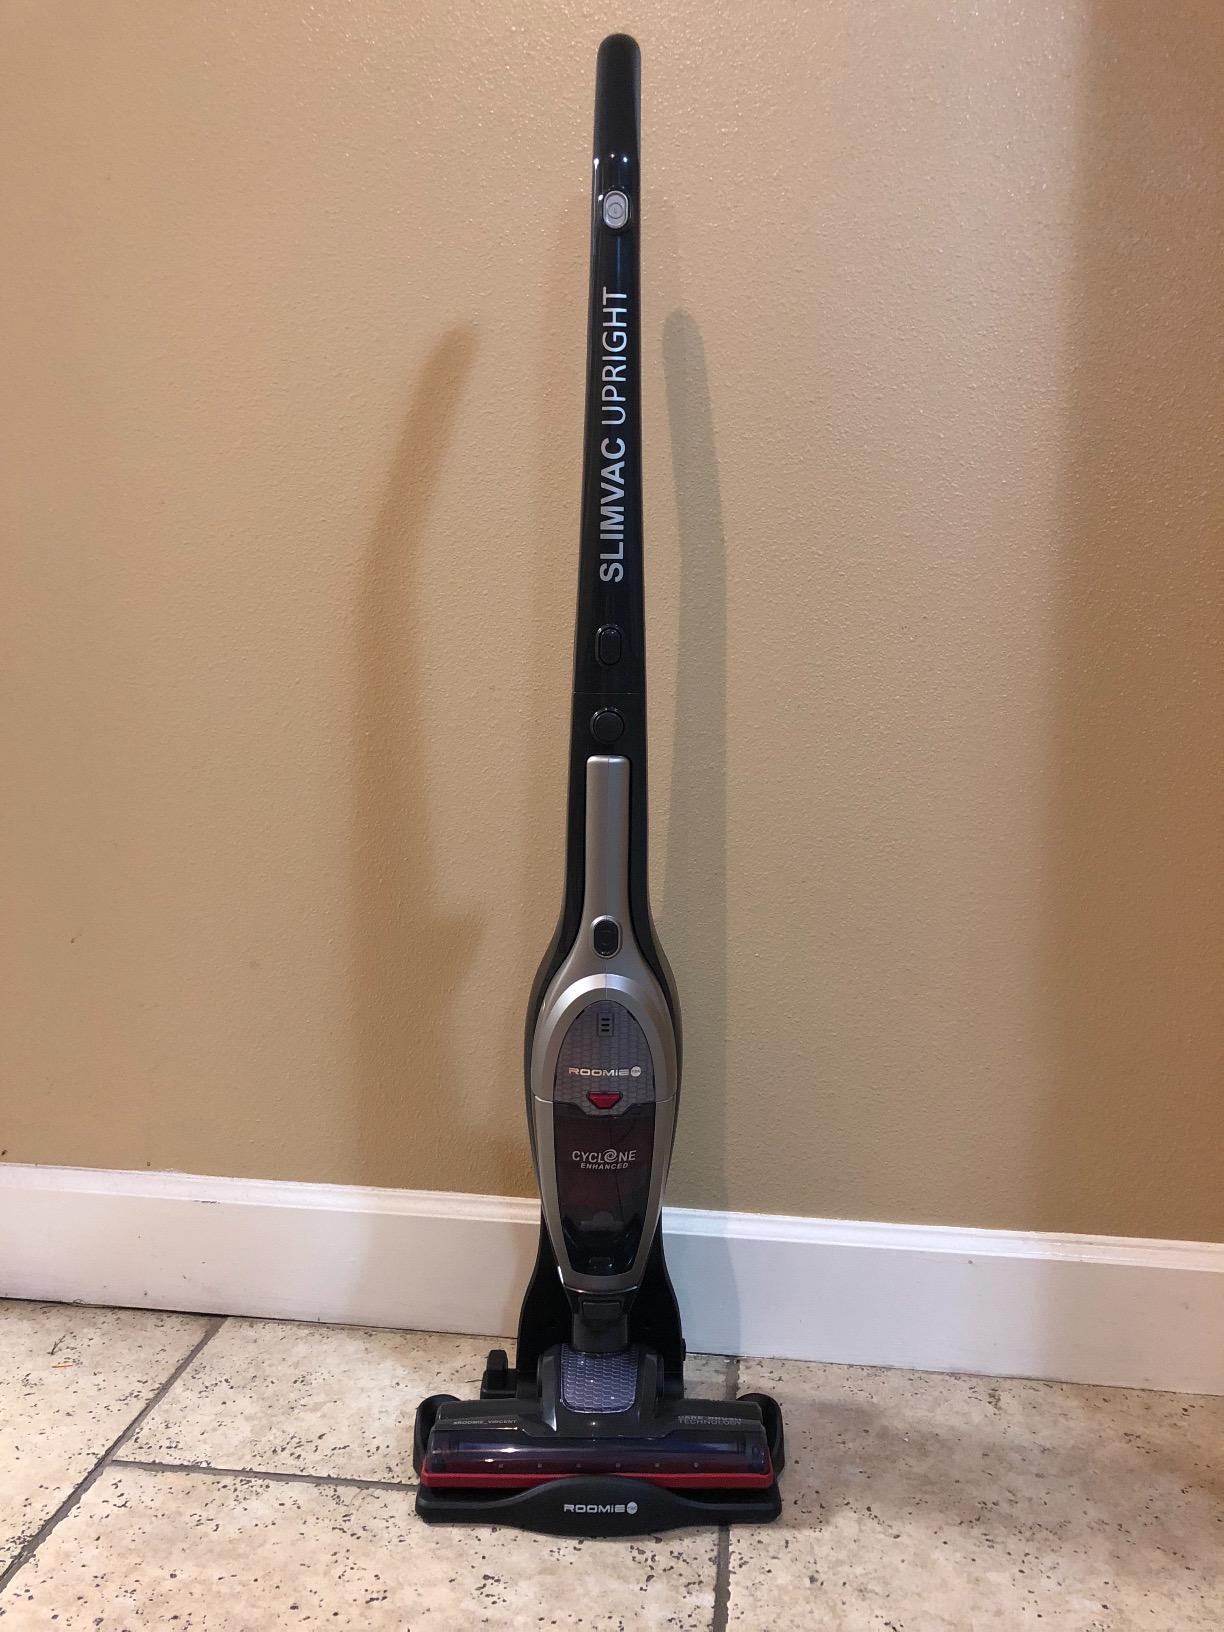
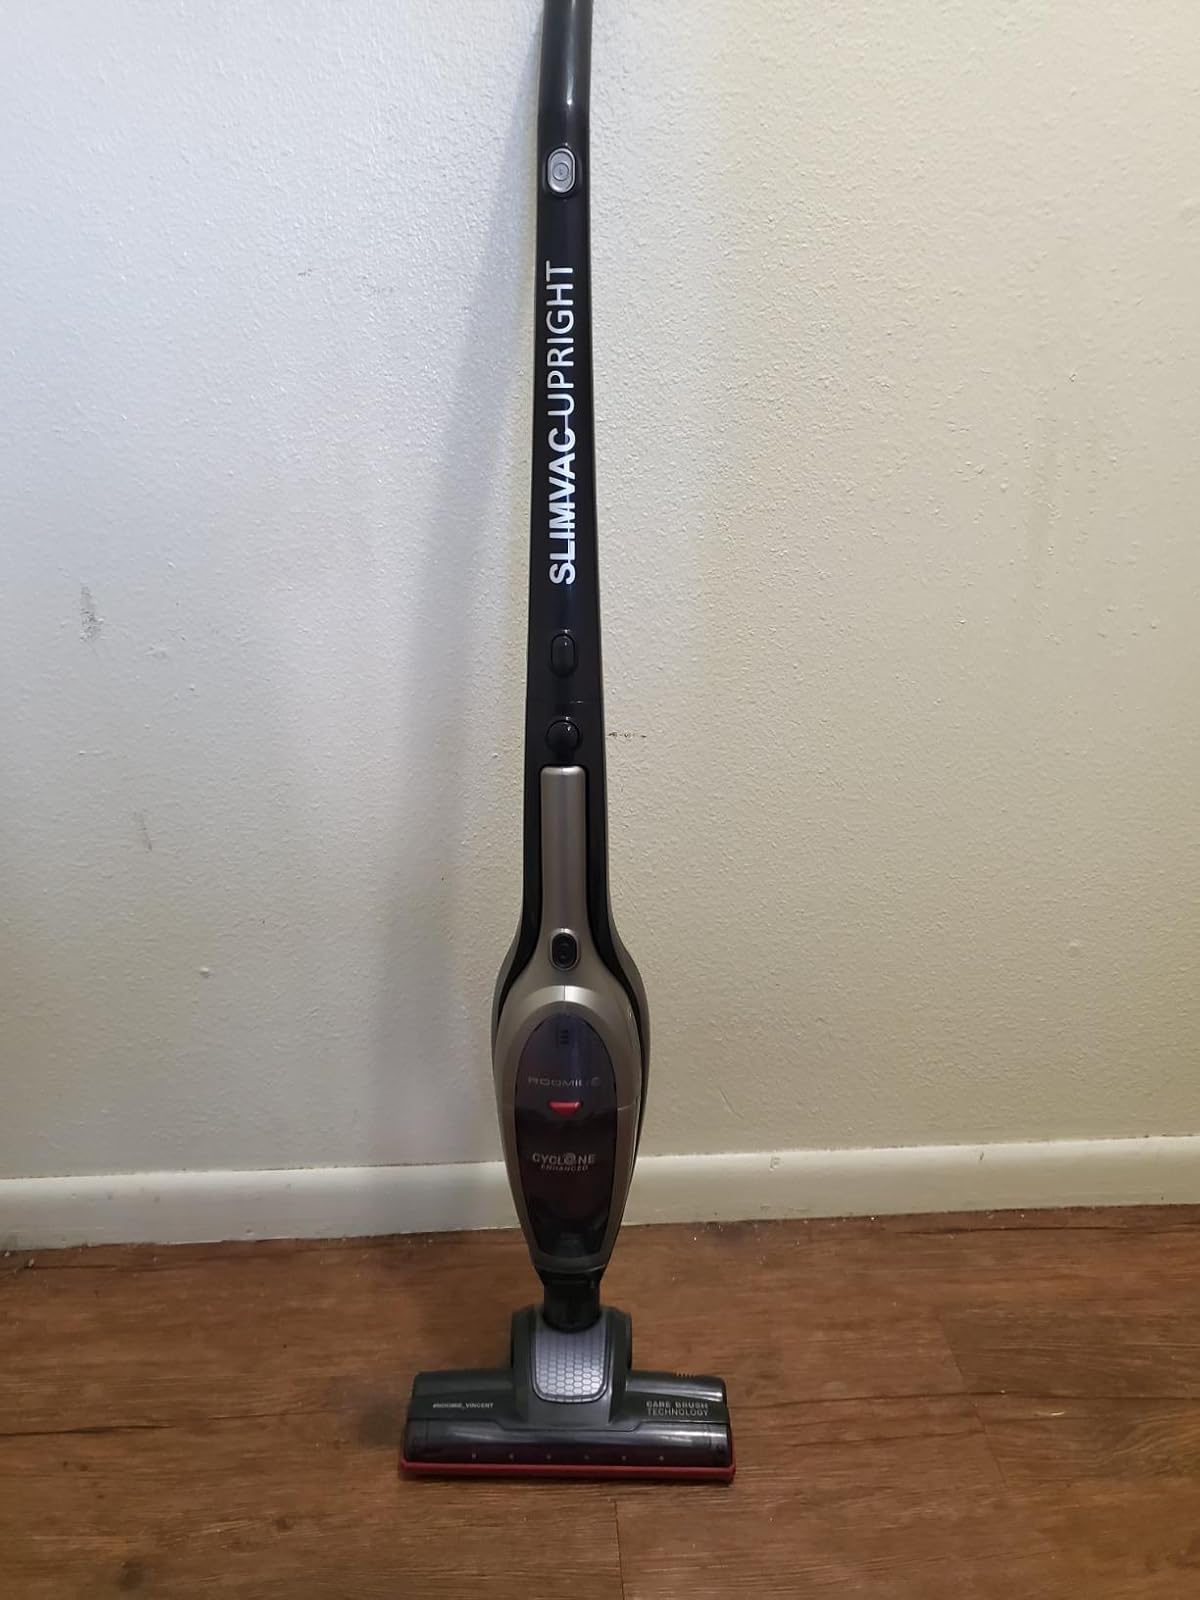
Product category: items_vacuum
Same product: yes